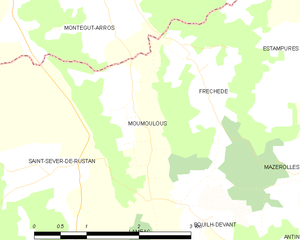
Carte des communes françaises
Moumoulous est une commune française située dans le département des Hautes-Pyrénées, en région Occitanie.